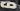
Number: 6